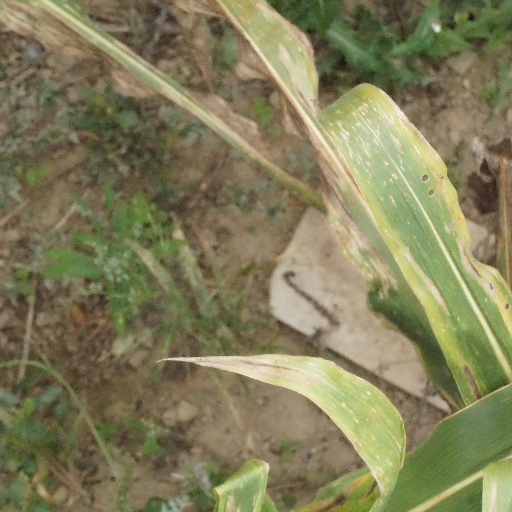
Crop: maize; corn